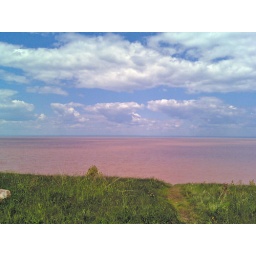
Normally clear blue waters of Lake Superior from south shore in Wisconsin